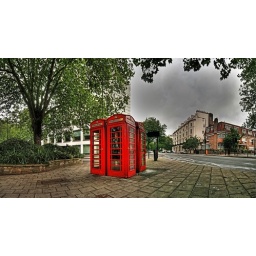
Four telephone boxes near Lancaster Gate station, Central London